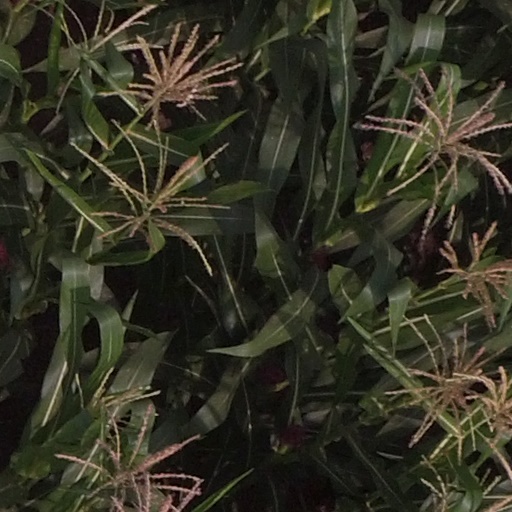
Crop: maize; corn